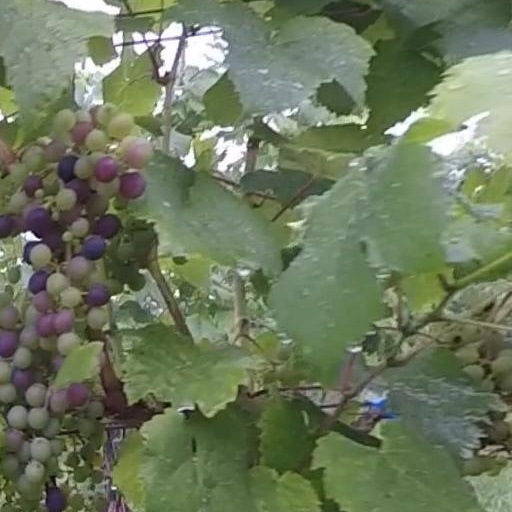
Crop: grape